Owen McGiveney

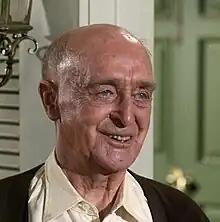
McGivneey in a 1966 episode of "The Monkees".

After the Second World War, McGiveney was invited by stage actor and comedian Ken Murray to appear in his popular revue, "Blackouts", in Hollywood. This move reinvigorated McGiveney's career, and he began working in the film industry as a character actor, making his first appearance in "If Winter Comes" (1947). He appeared in many films during the 1950s and 1960s, including "Show Boat" (1951), "Scaramouche" (in the role of Punchinello; 1952), "Brigadoon" (1954), "Journey to the Center of the Earth" (1959), and "My Fair Lady" (1964). He also made a number of television appearances in shows including "77 Sunset Strip", "Perry Mason", "The Outer Limits", "The Monkees", and "Batman".